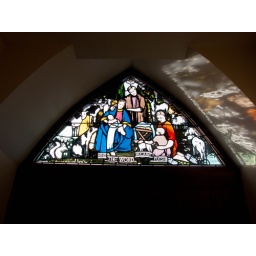
Screenprinted window in new church entrance, Portlethen Kirk. Designed by Susie Hunt, produced by Morning Glass Designs.